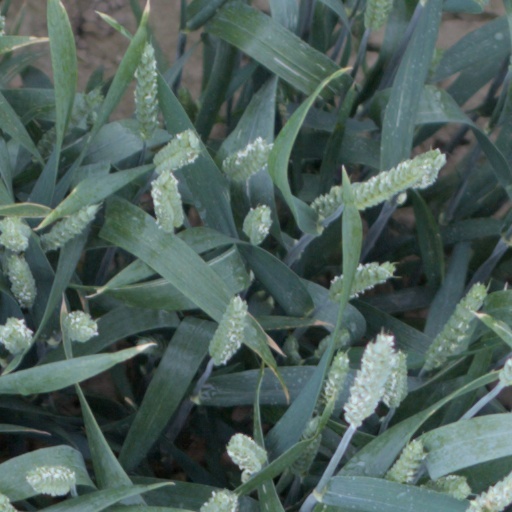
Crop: wheat